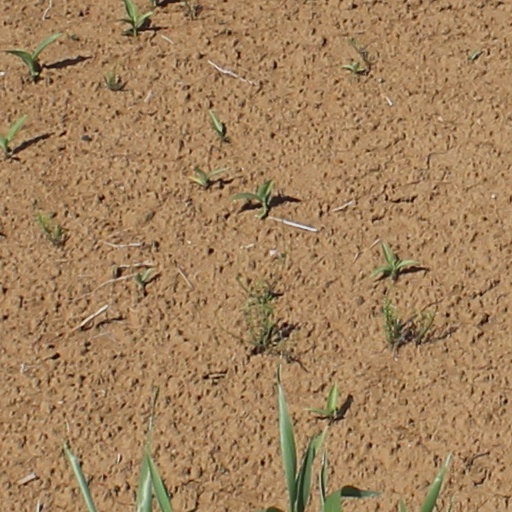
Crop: wheat